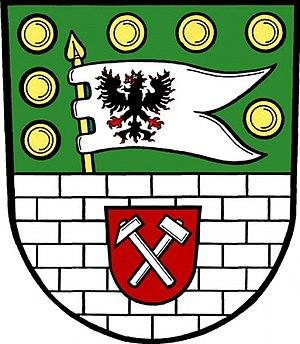
Předín est une commune du district de Třebíč, dans la région de Vysočina, en République tchèque. Sa population s'élevait à 679 habitants en 2019.